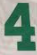
Number: 4